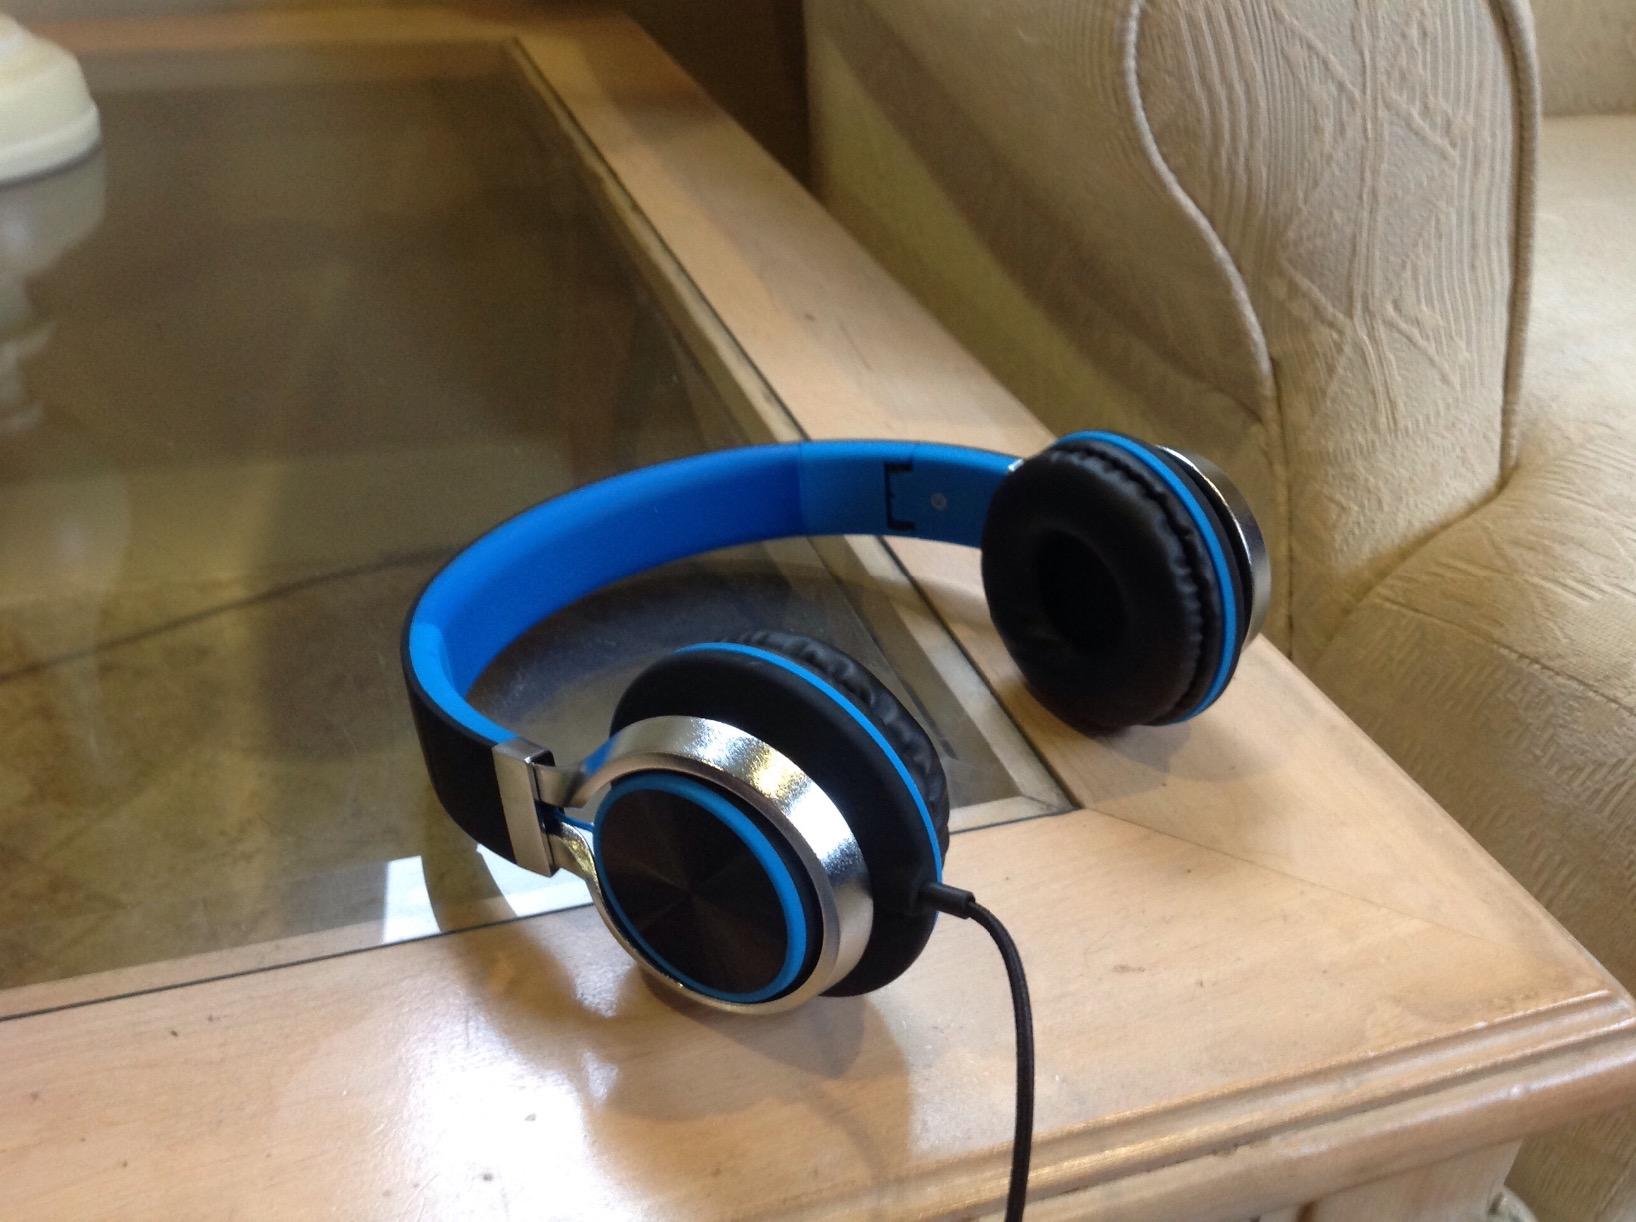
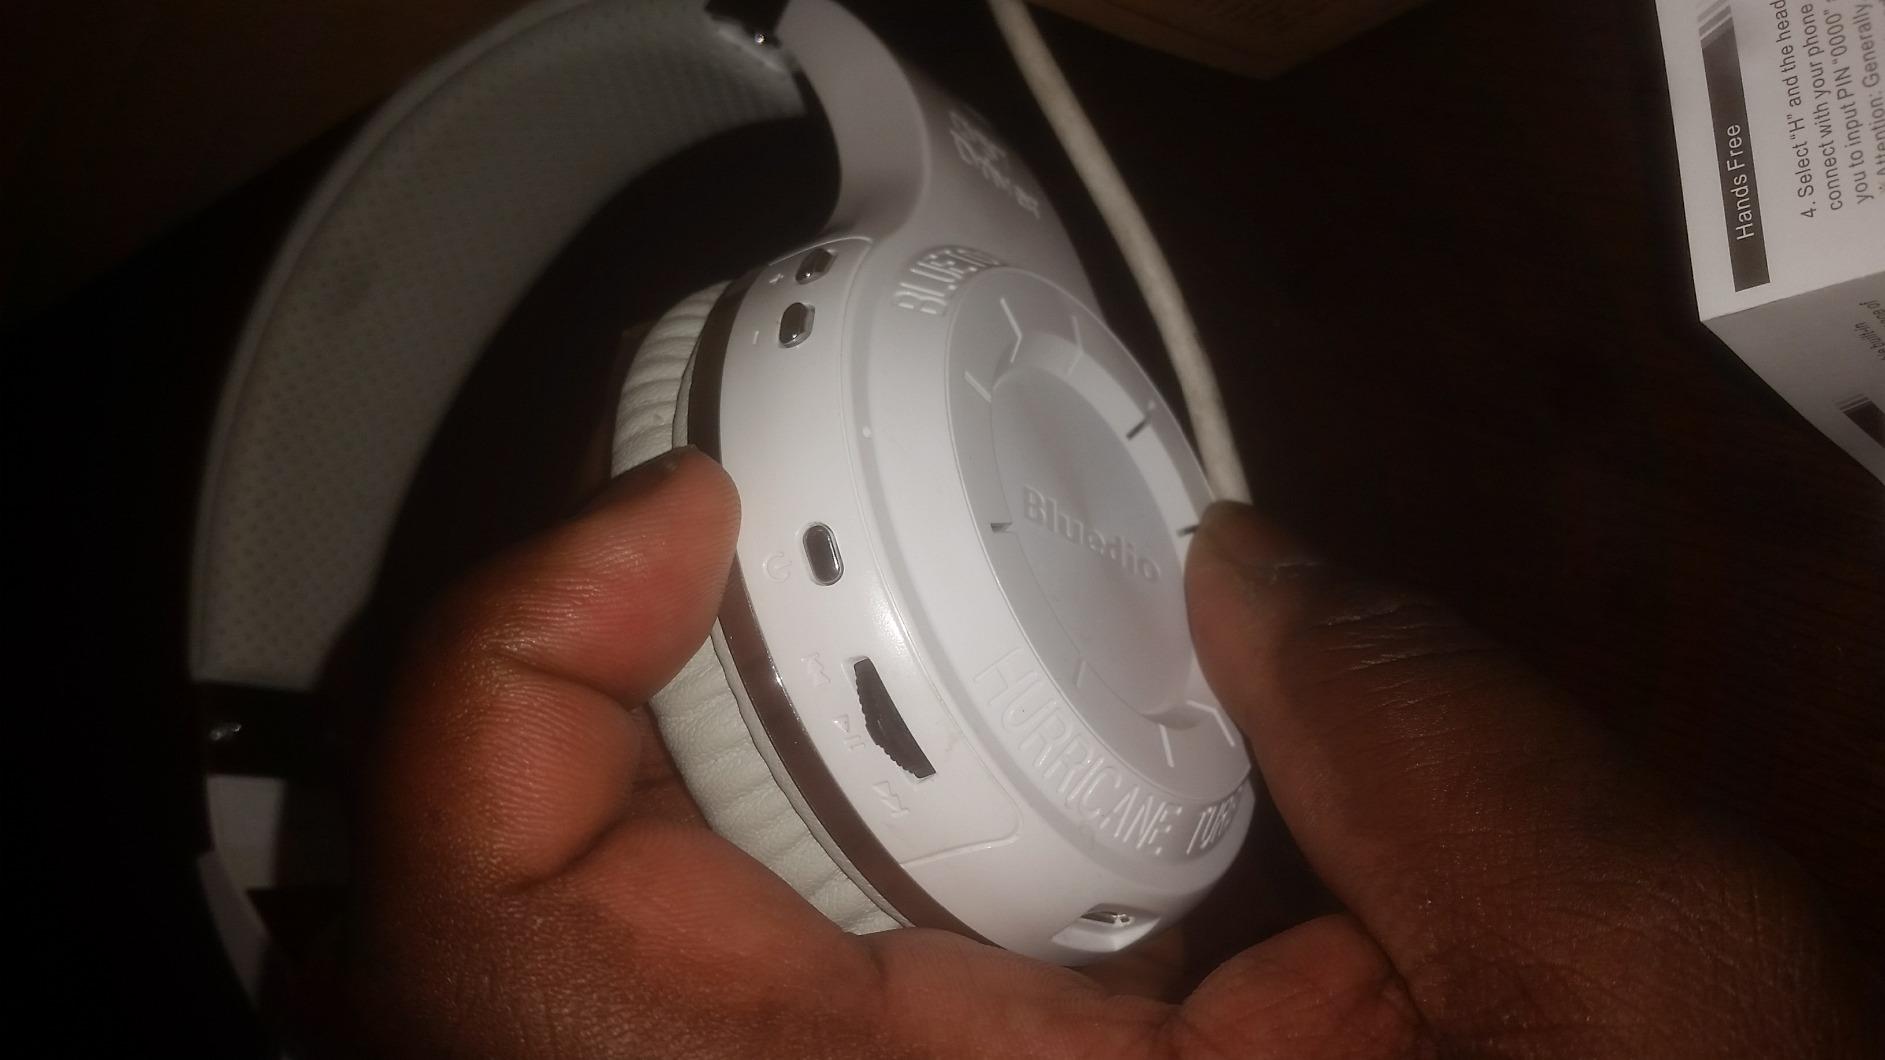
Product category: headphones
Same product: no